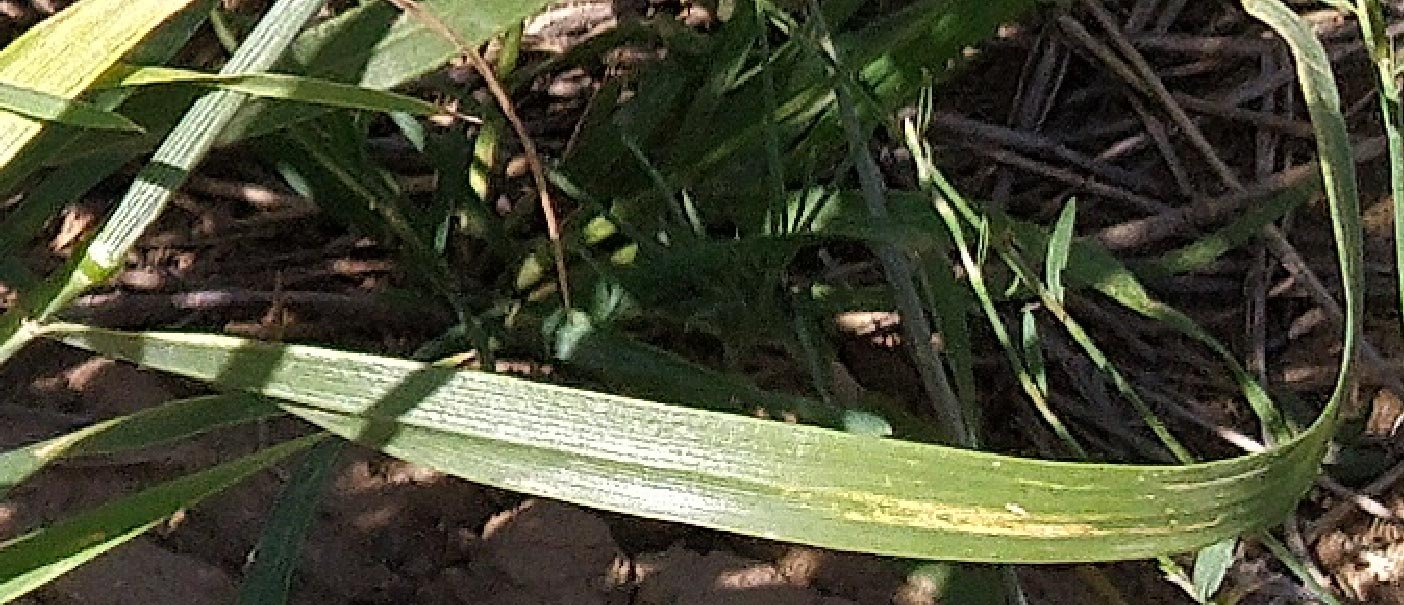
Label: Wheat___Healthy